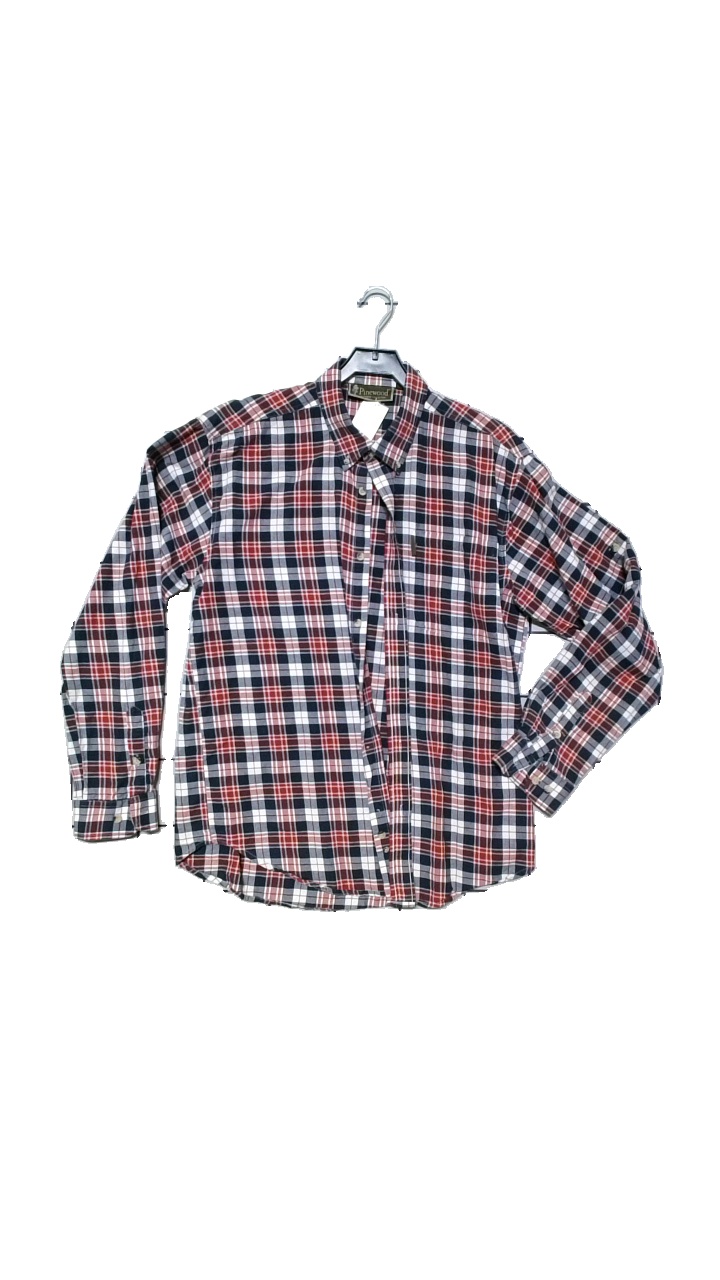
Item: Shirt (Men)
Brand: Pinewood
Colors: Red, Blue, Multicolor
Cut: Regular
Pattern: Checkered print
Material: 100%bomull
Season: All
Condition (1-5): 4
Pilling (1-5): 4
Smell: Minor
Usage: Reuse
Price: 50-100